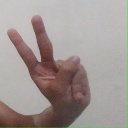
अक्षर: ऐ